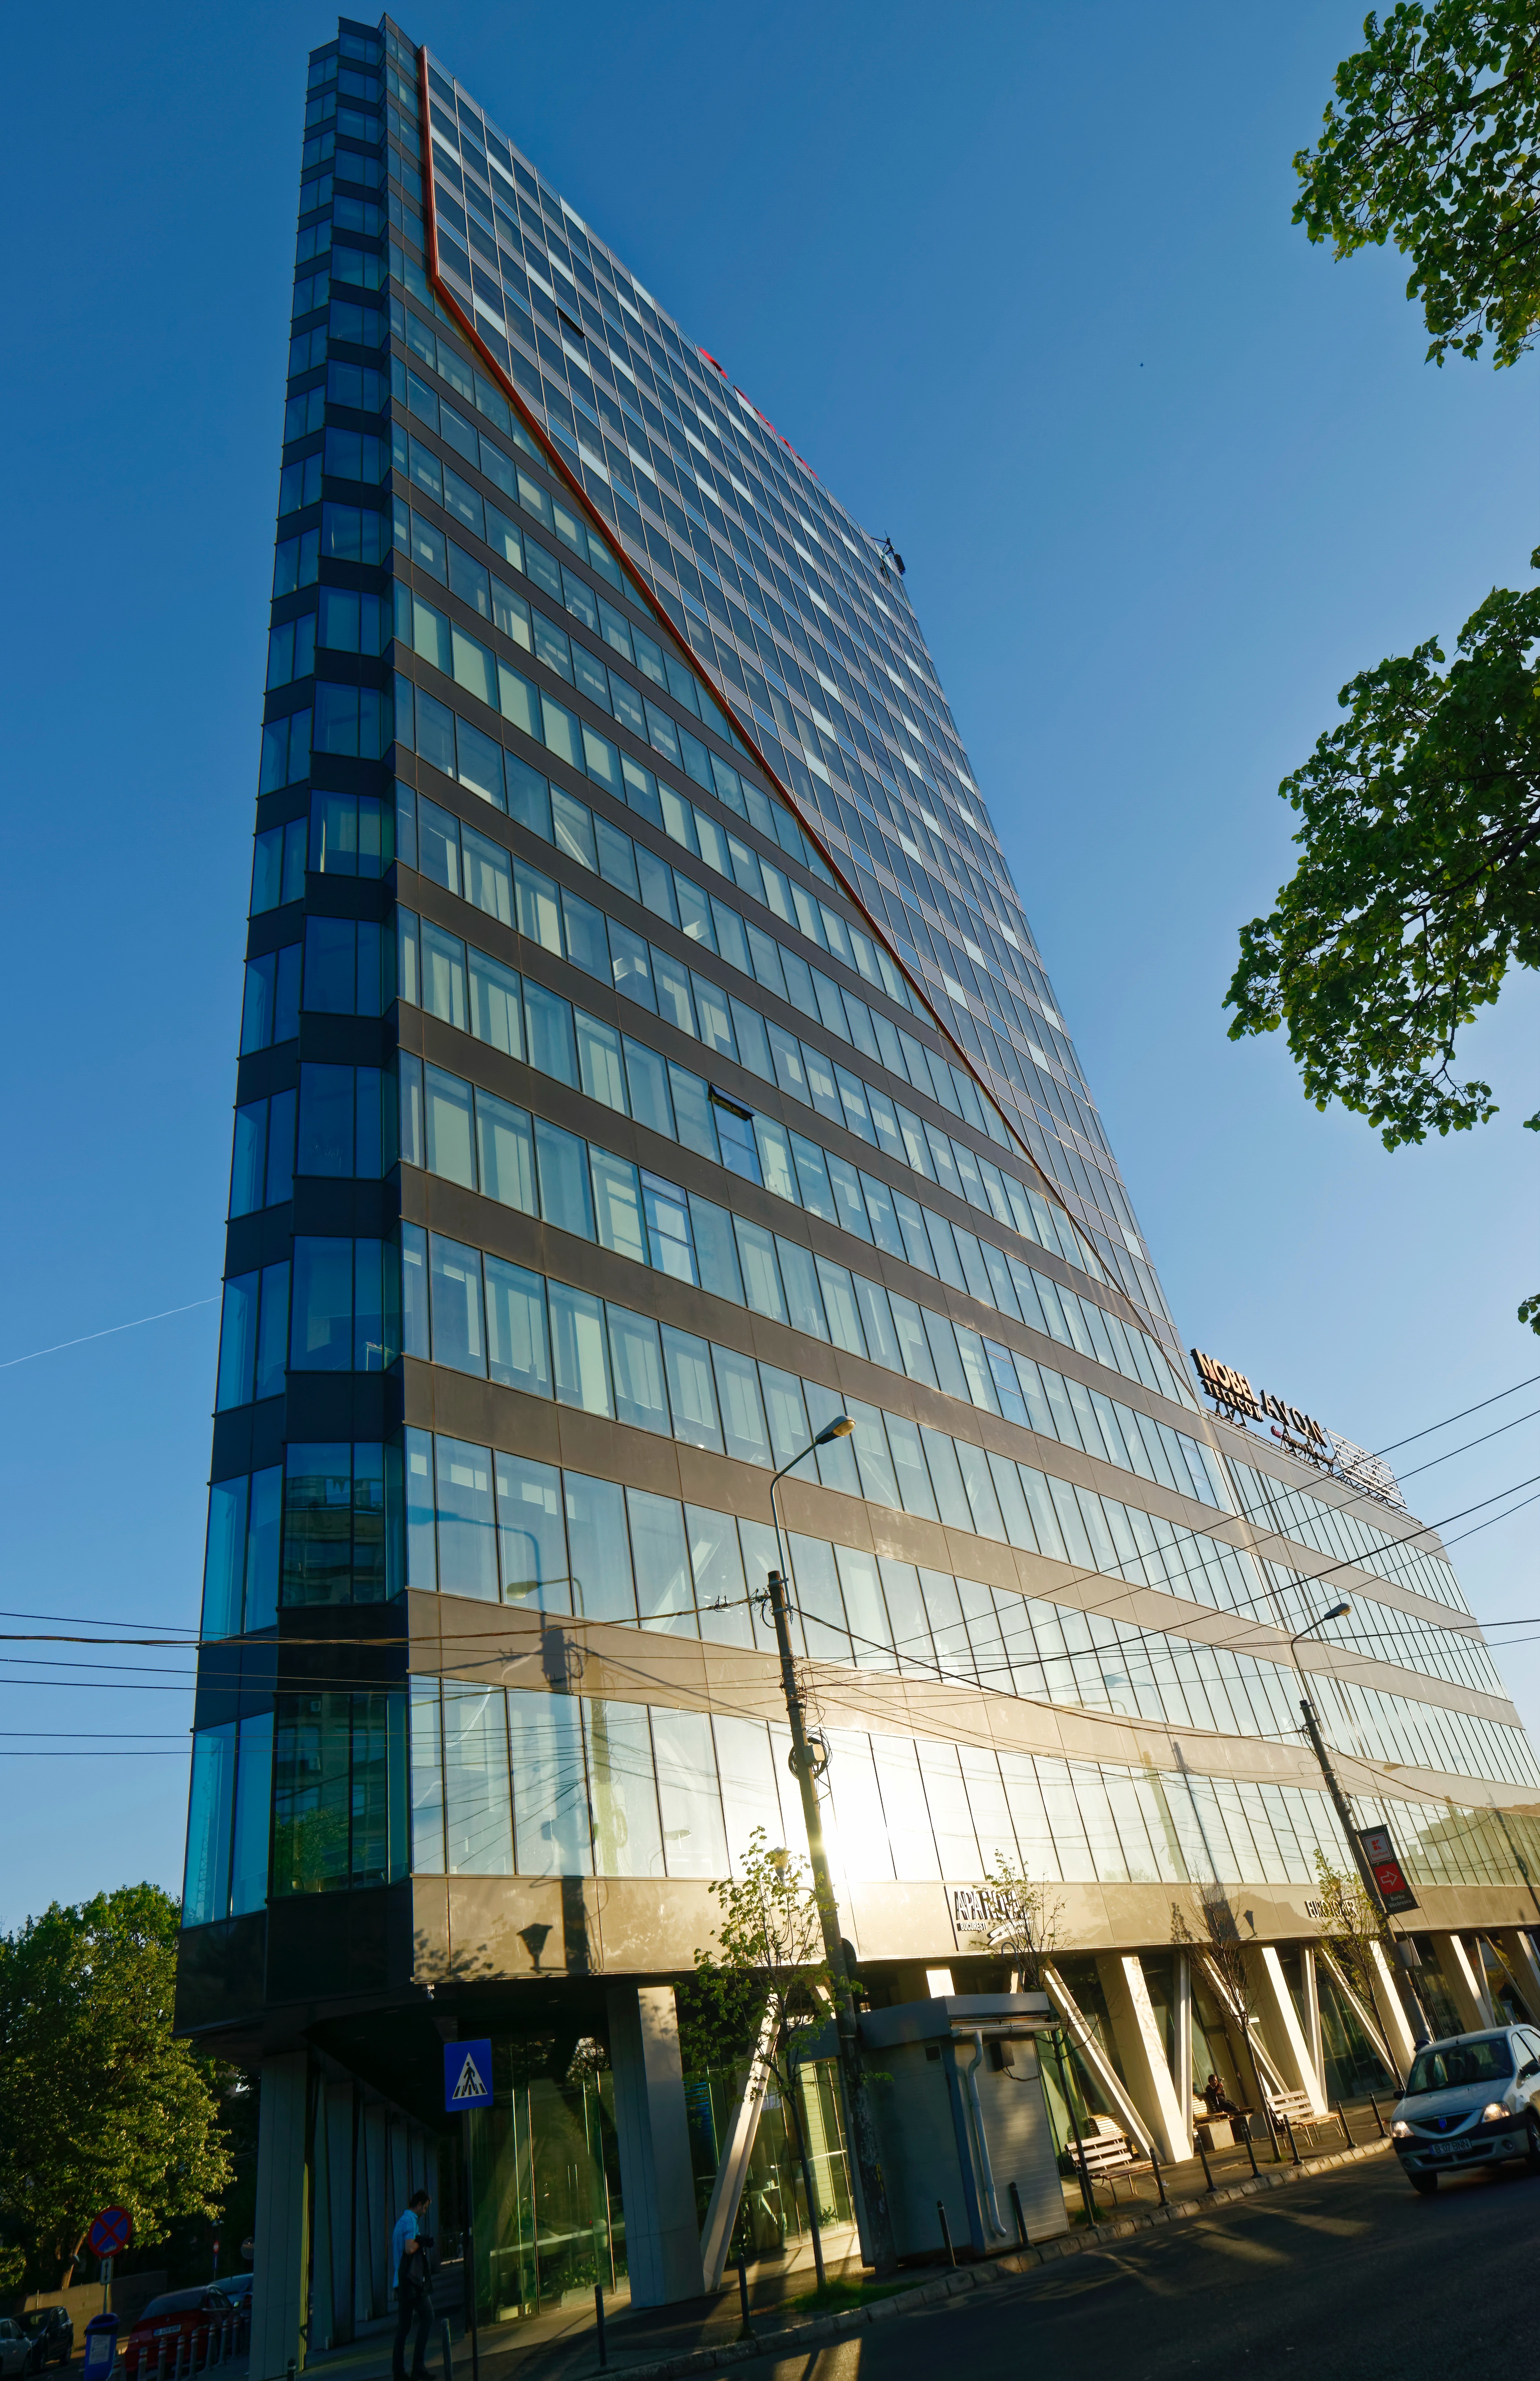
architecture, building, commercial building, metropolitan area, tower block, condominium, landmark, daytime, corporate headquarters, property, headquarters, mixed use, facade, sky, skyscraper, city, urban area, tower, metropolis, real estate, glass, apartment, house, daylighting, hotel, convention center, office, urban design